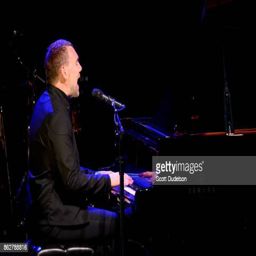
folk rock artist performs onstage